Ballet dancer

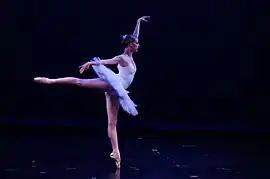
"Ballerina"

Ballet dancers are susceptible to injury because they are constantly putting strain and stress on their bodies and their feet. A ballet dancer's goal is to make physically demanding choreography appear effortless.